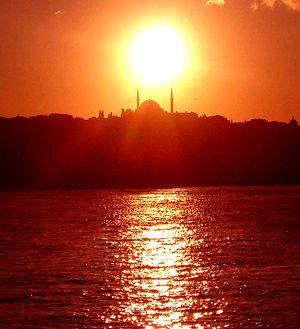
La Corne d’Or est un estuaire commun aux rivières Alibeyköy Deresi et Kağıthane Deresi qui se jettent dans le Bosphore à Istanbul. Cet emplacement qui forme un port naturel fut aménagé par les colons grecs pour former la ville de Byzance. Sous l’empire byzantin, les chantiers navals y étaient installés et un mur d'enceinte le long de la berge protégeait la ville des attaques navales.